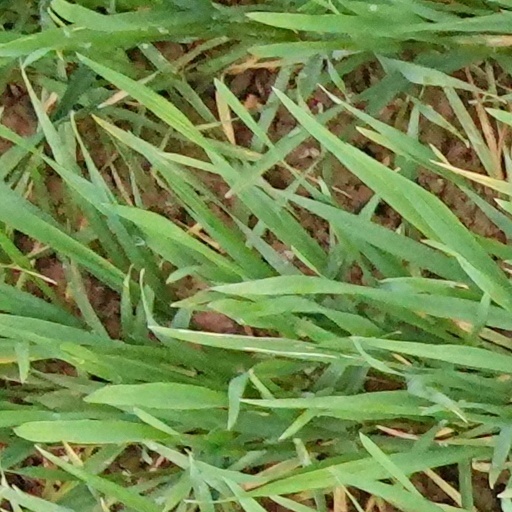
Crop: wheat